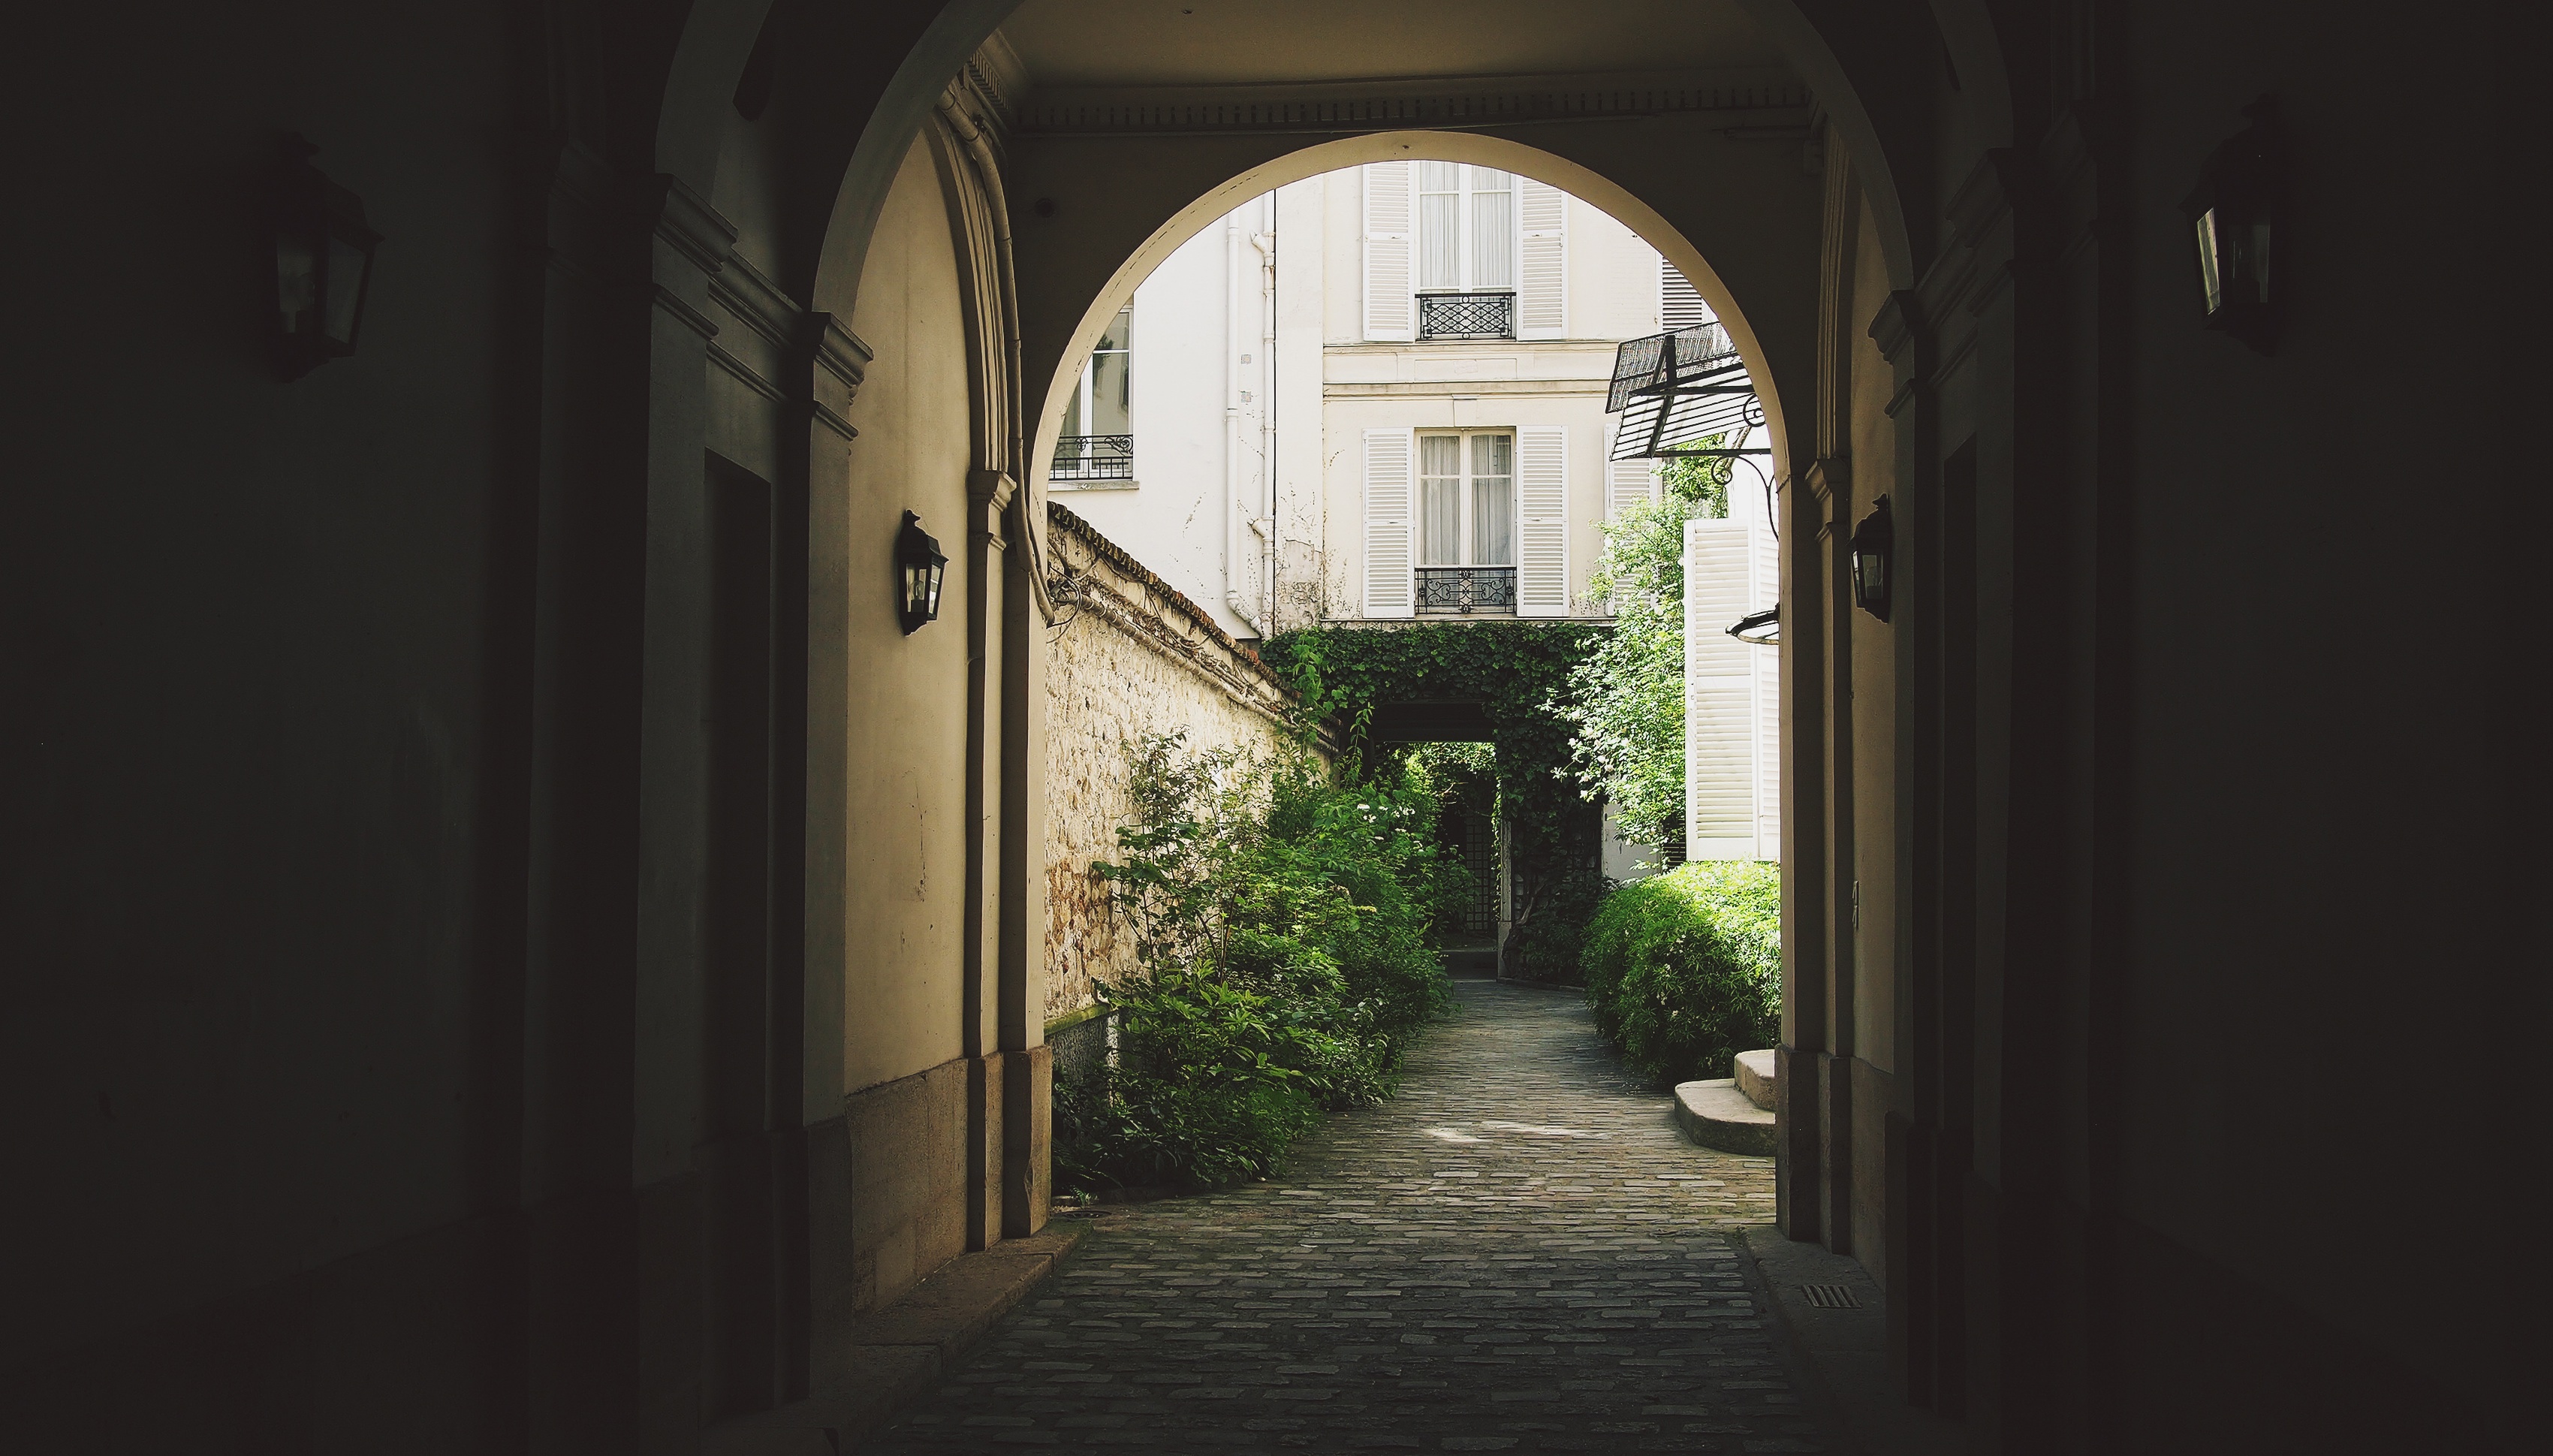
light, architecture, street, house, window, alley, home, arch, darkness, lighting, courtyard, estate